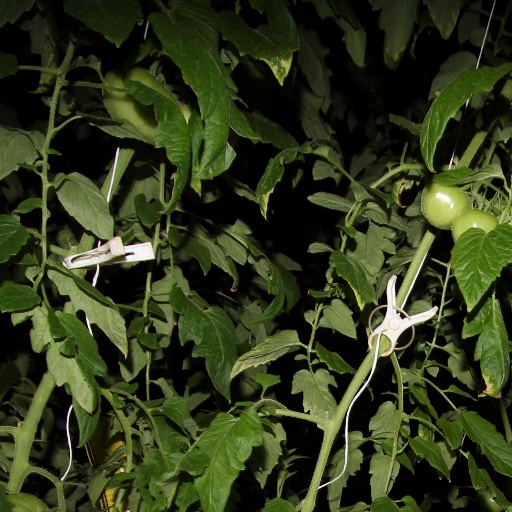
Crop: tomato